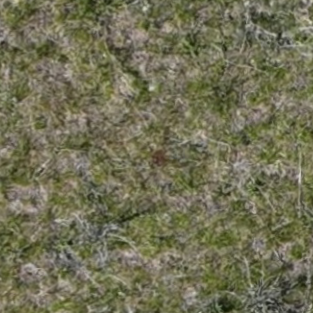
Month: may
Dye color: red
Dye concentration: low